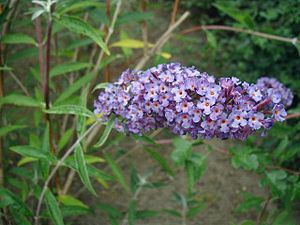
Sommerfuglebusk
Blomsterstand
Blomsterstand
Sommerfuglebusk er en løvfældende busk med en overhængende vækst og store klaser af duftende blomster. Den bliver dyrket for sin blomsterrigdom, og fordi den tiltrækker nektarsøgende insekter, herunder bl.a. sommerfugle.